Question: Please indicate a possible affordance area of the toothbrush that can be used for brushing
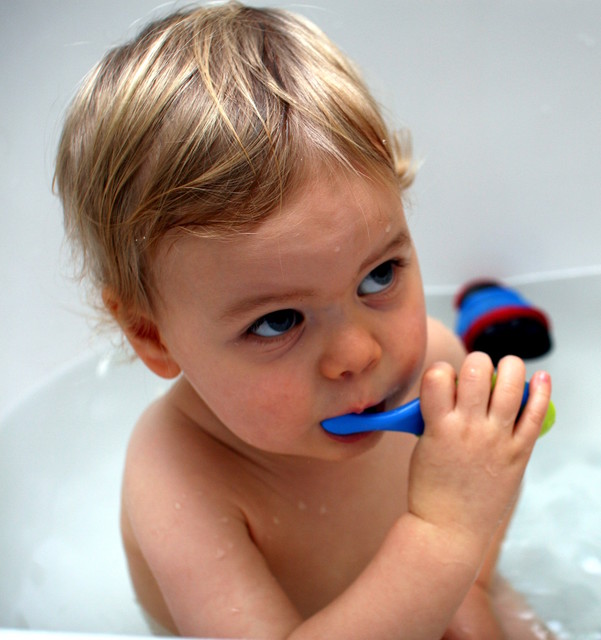
Answer: [313.193, 383.356, 448.193, 436.182]